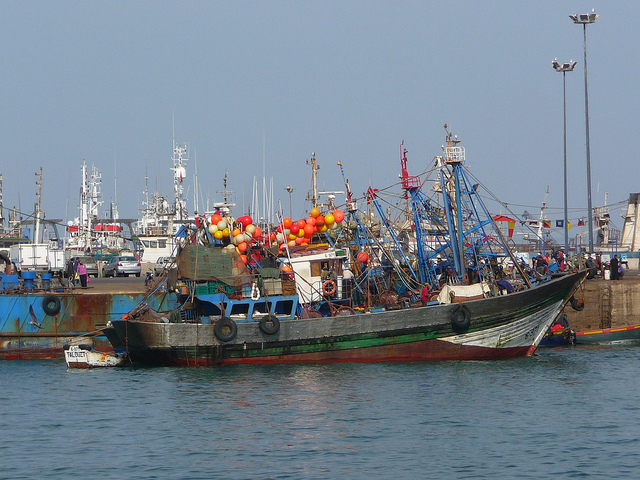
A large boat sitting in a body of water.

a big boat sits parked next to other boats

A group of assorted colored balloons on a tug boat in a body of water.

A boat that is inside of the water.